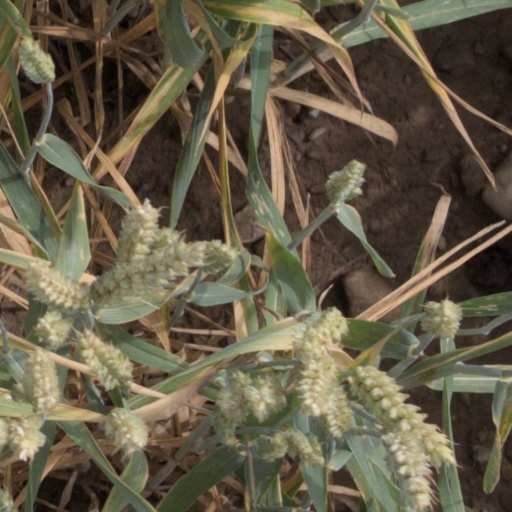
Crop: wheat